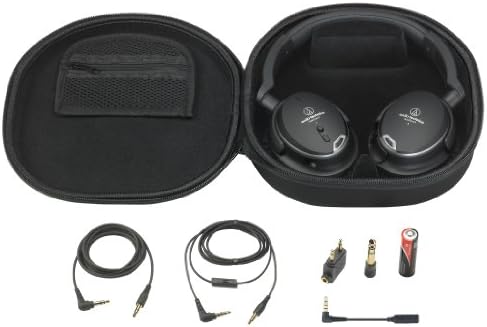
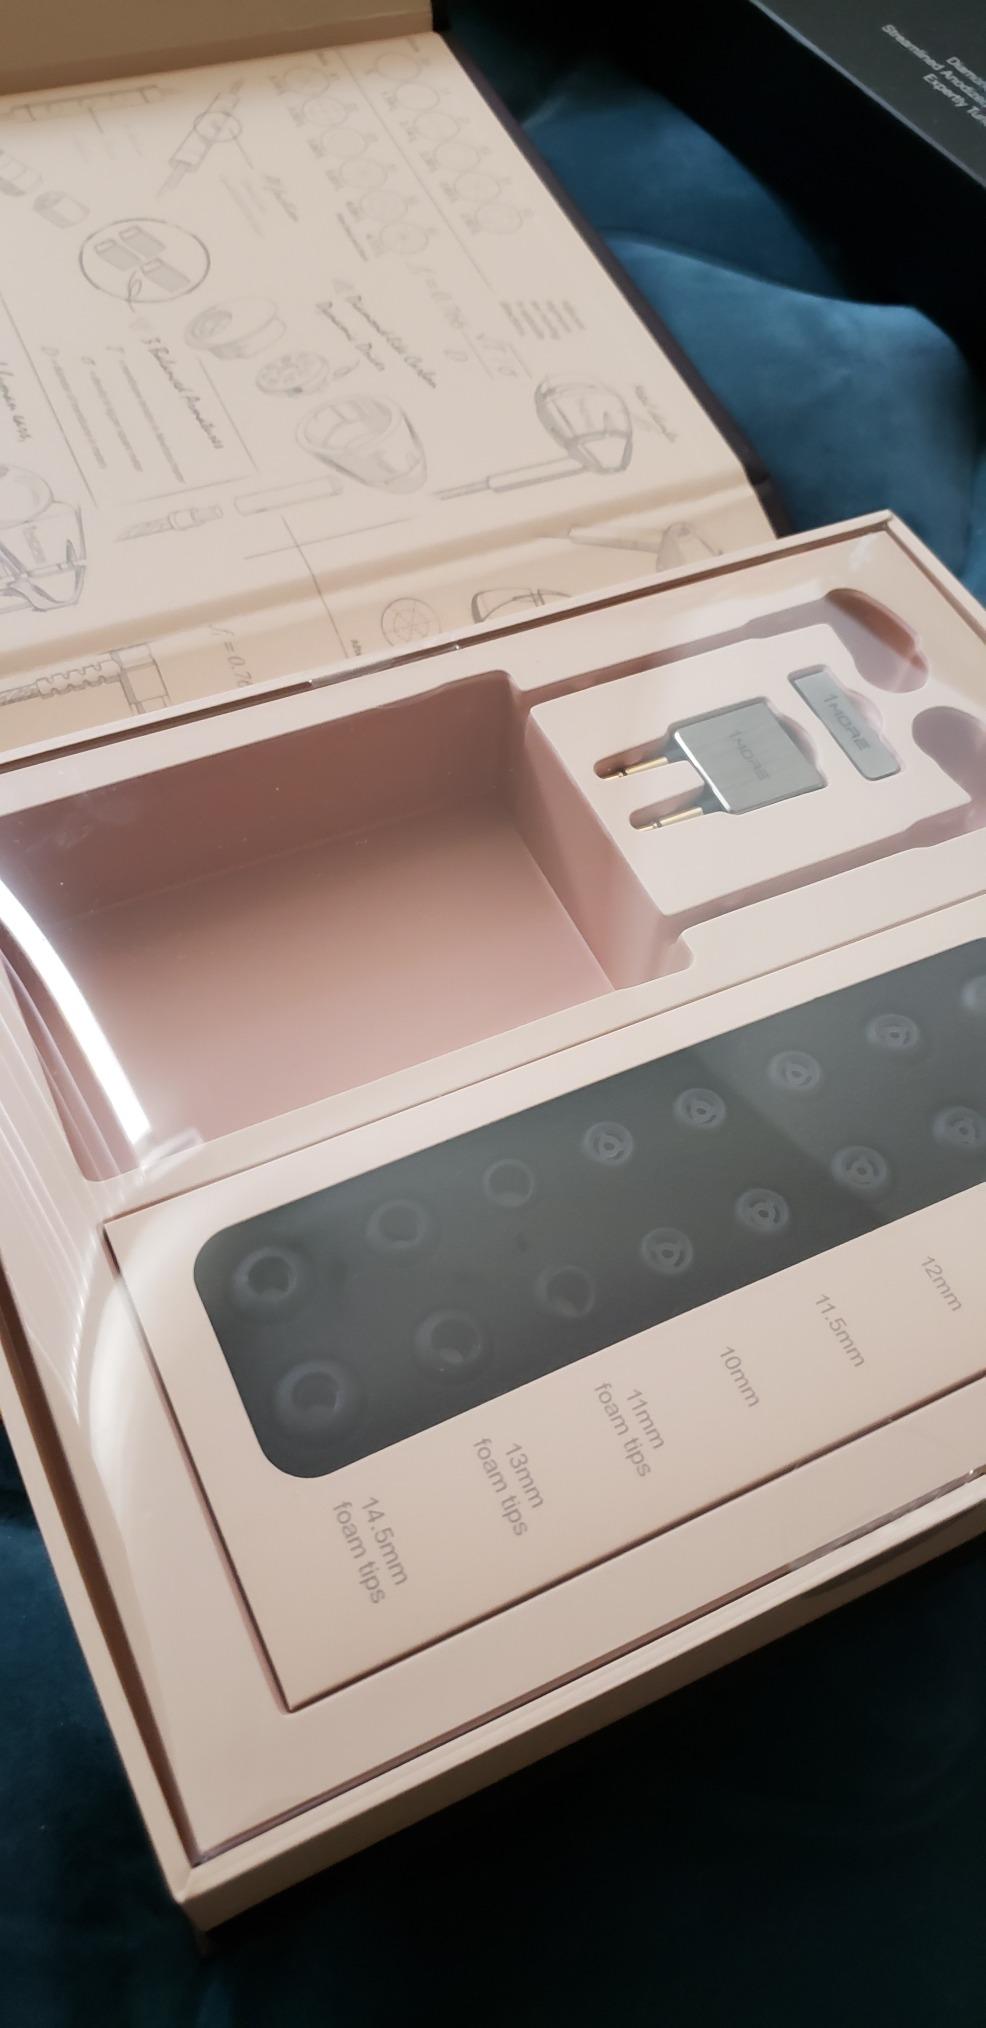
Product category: headphones
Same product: no